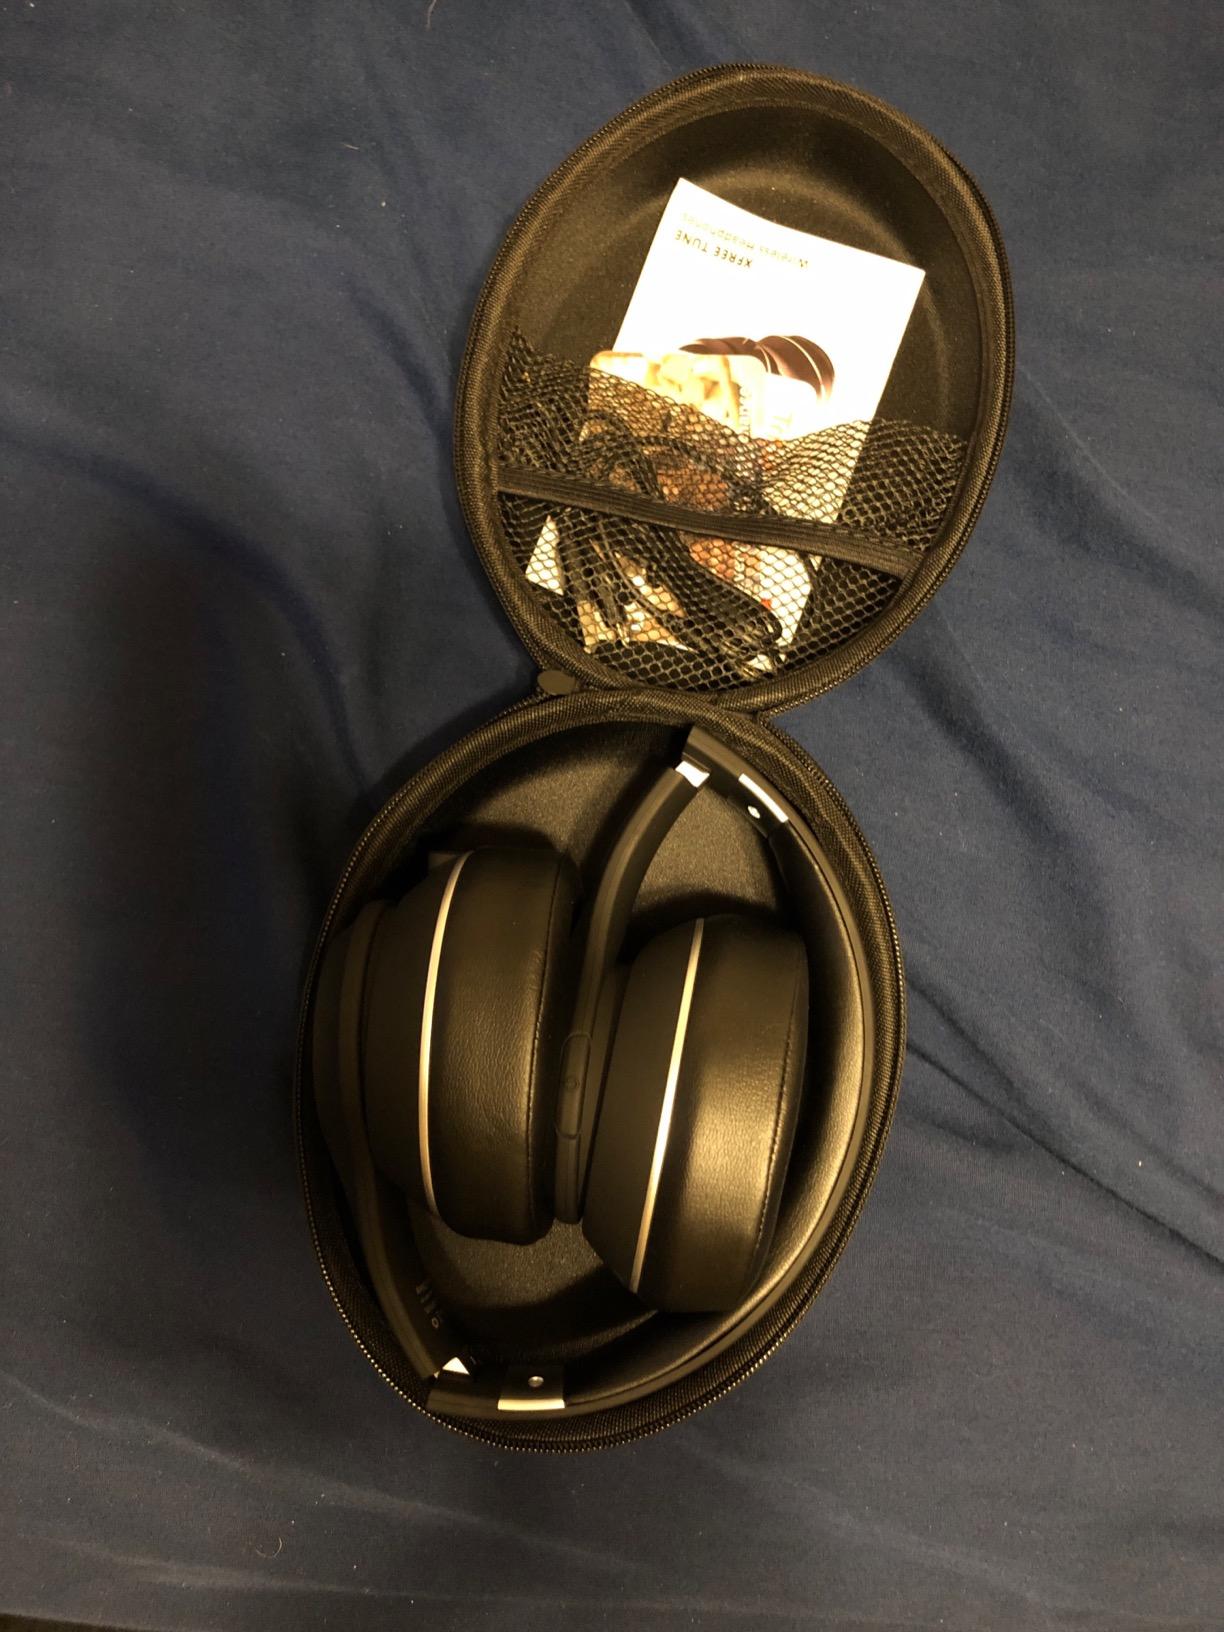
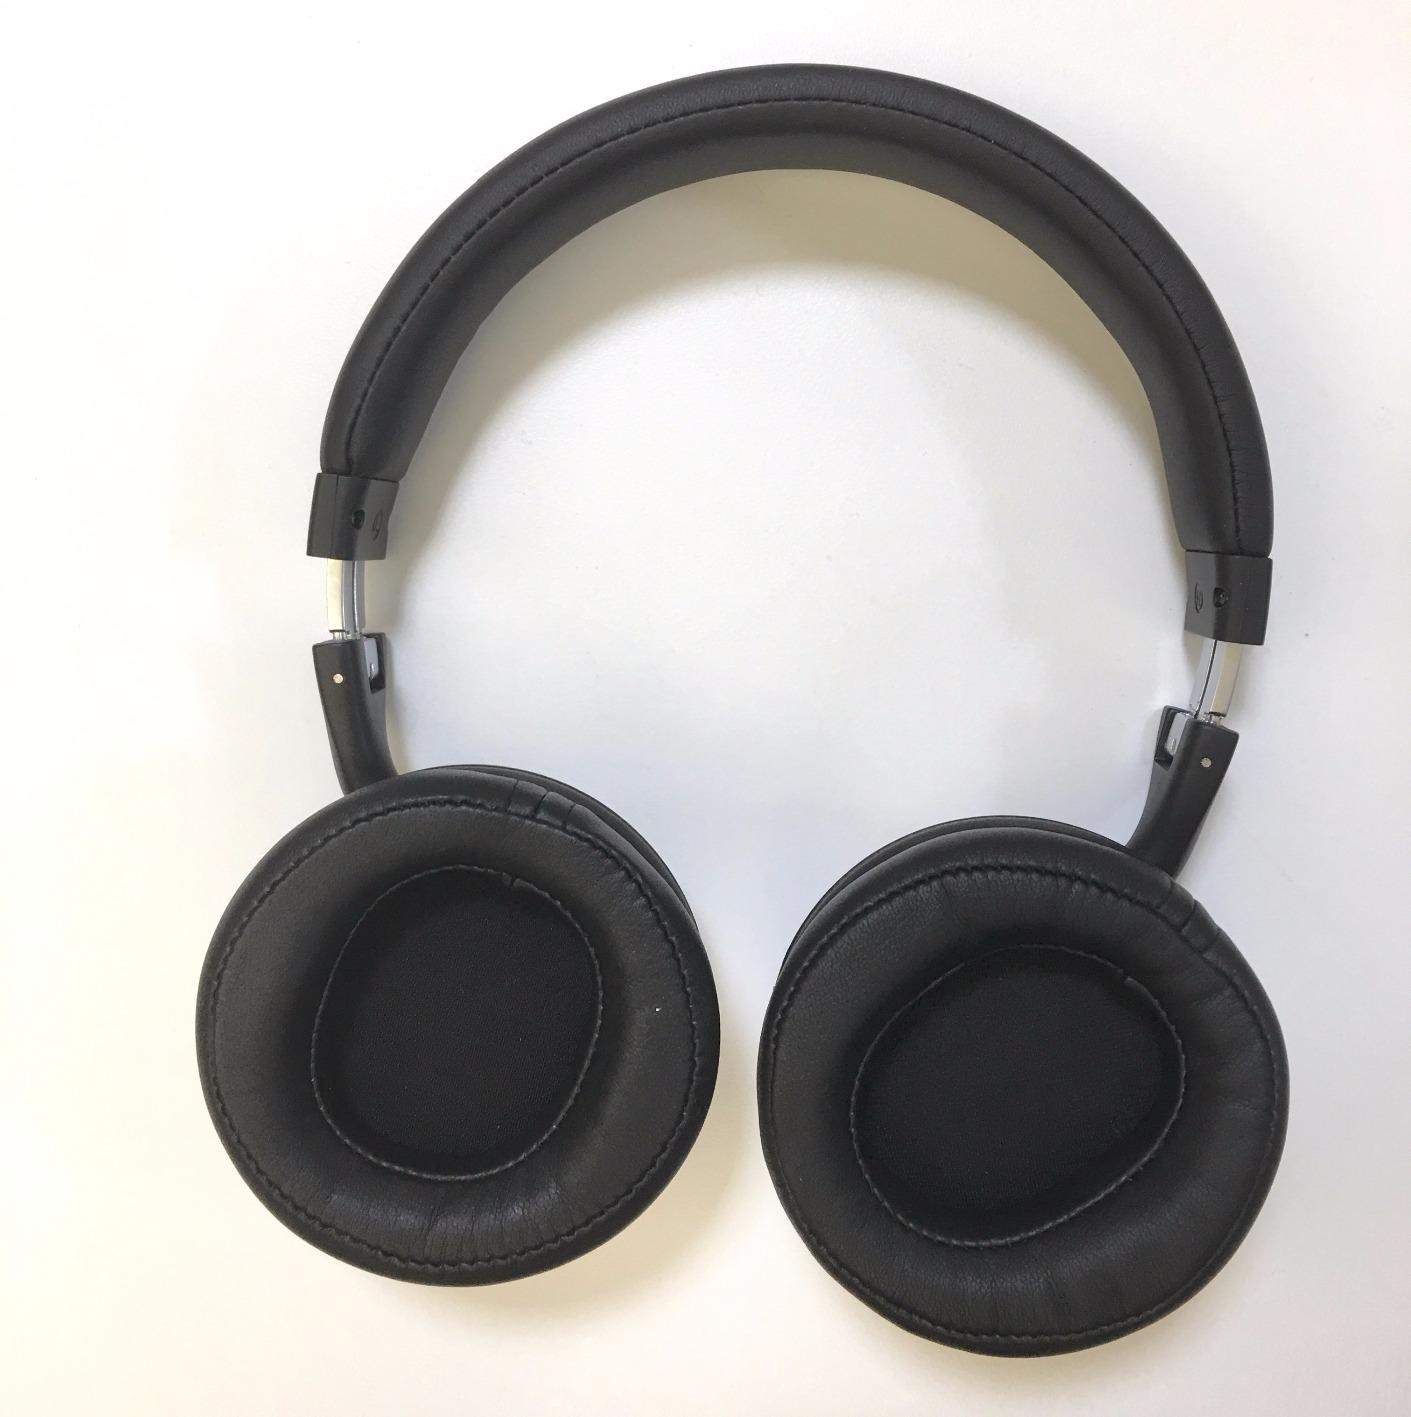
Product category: headphones
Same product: no